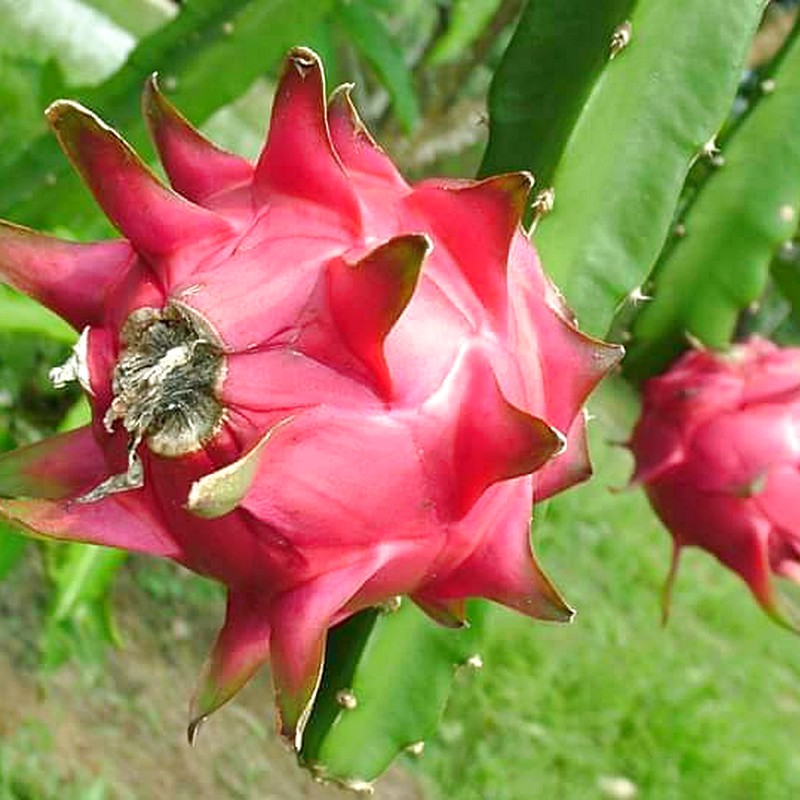
Label: Mature Dragon Fruit